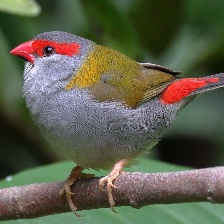
Species: RED BROWED FINCH
Scientific name: NEOCHMIA TEMPORALIS
ImageNet parent category: house_finch